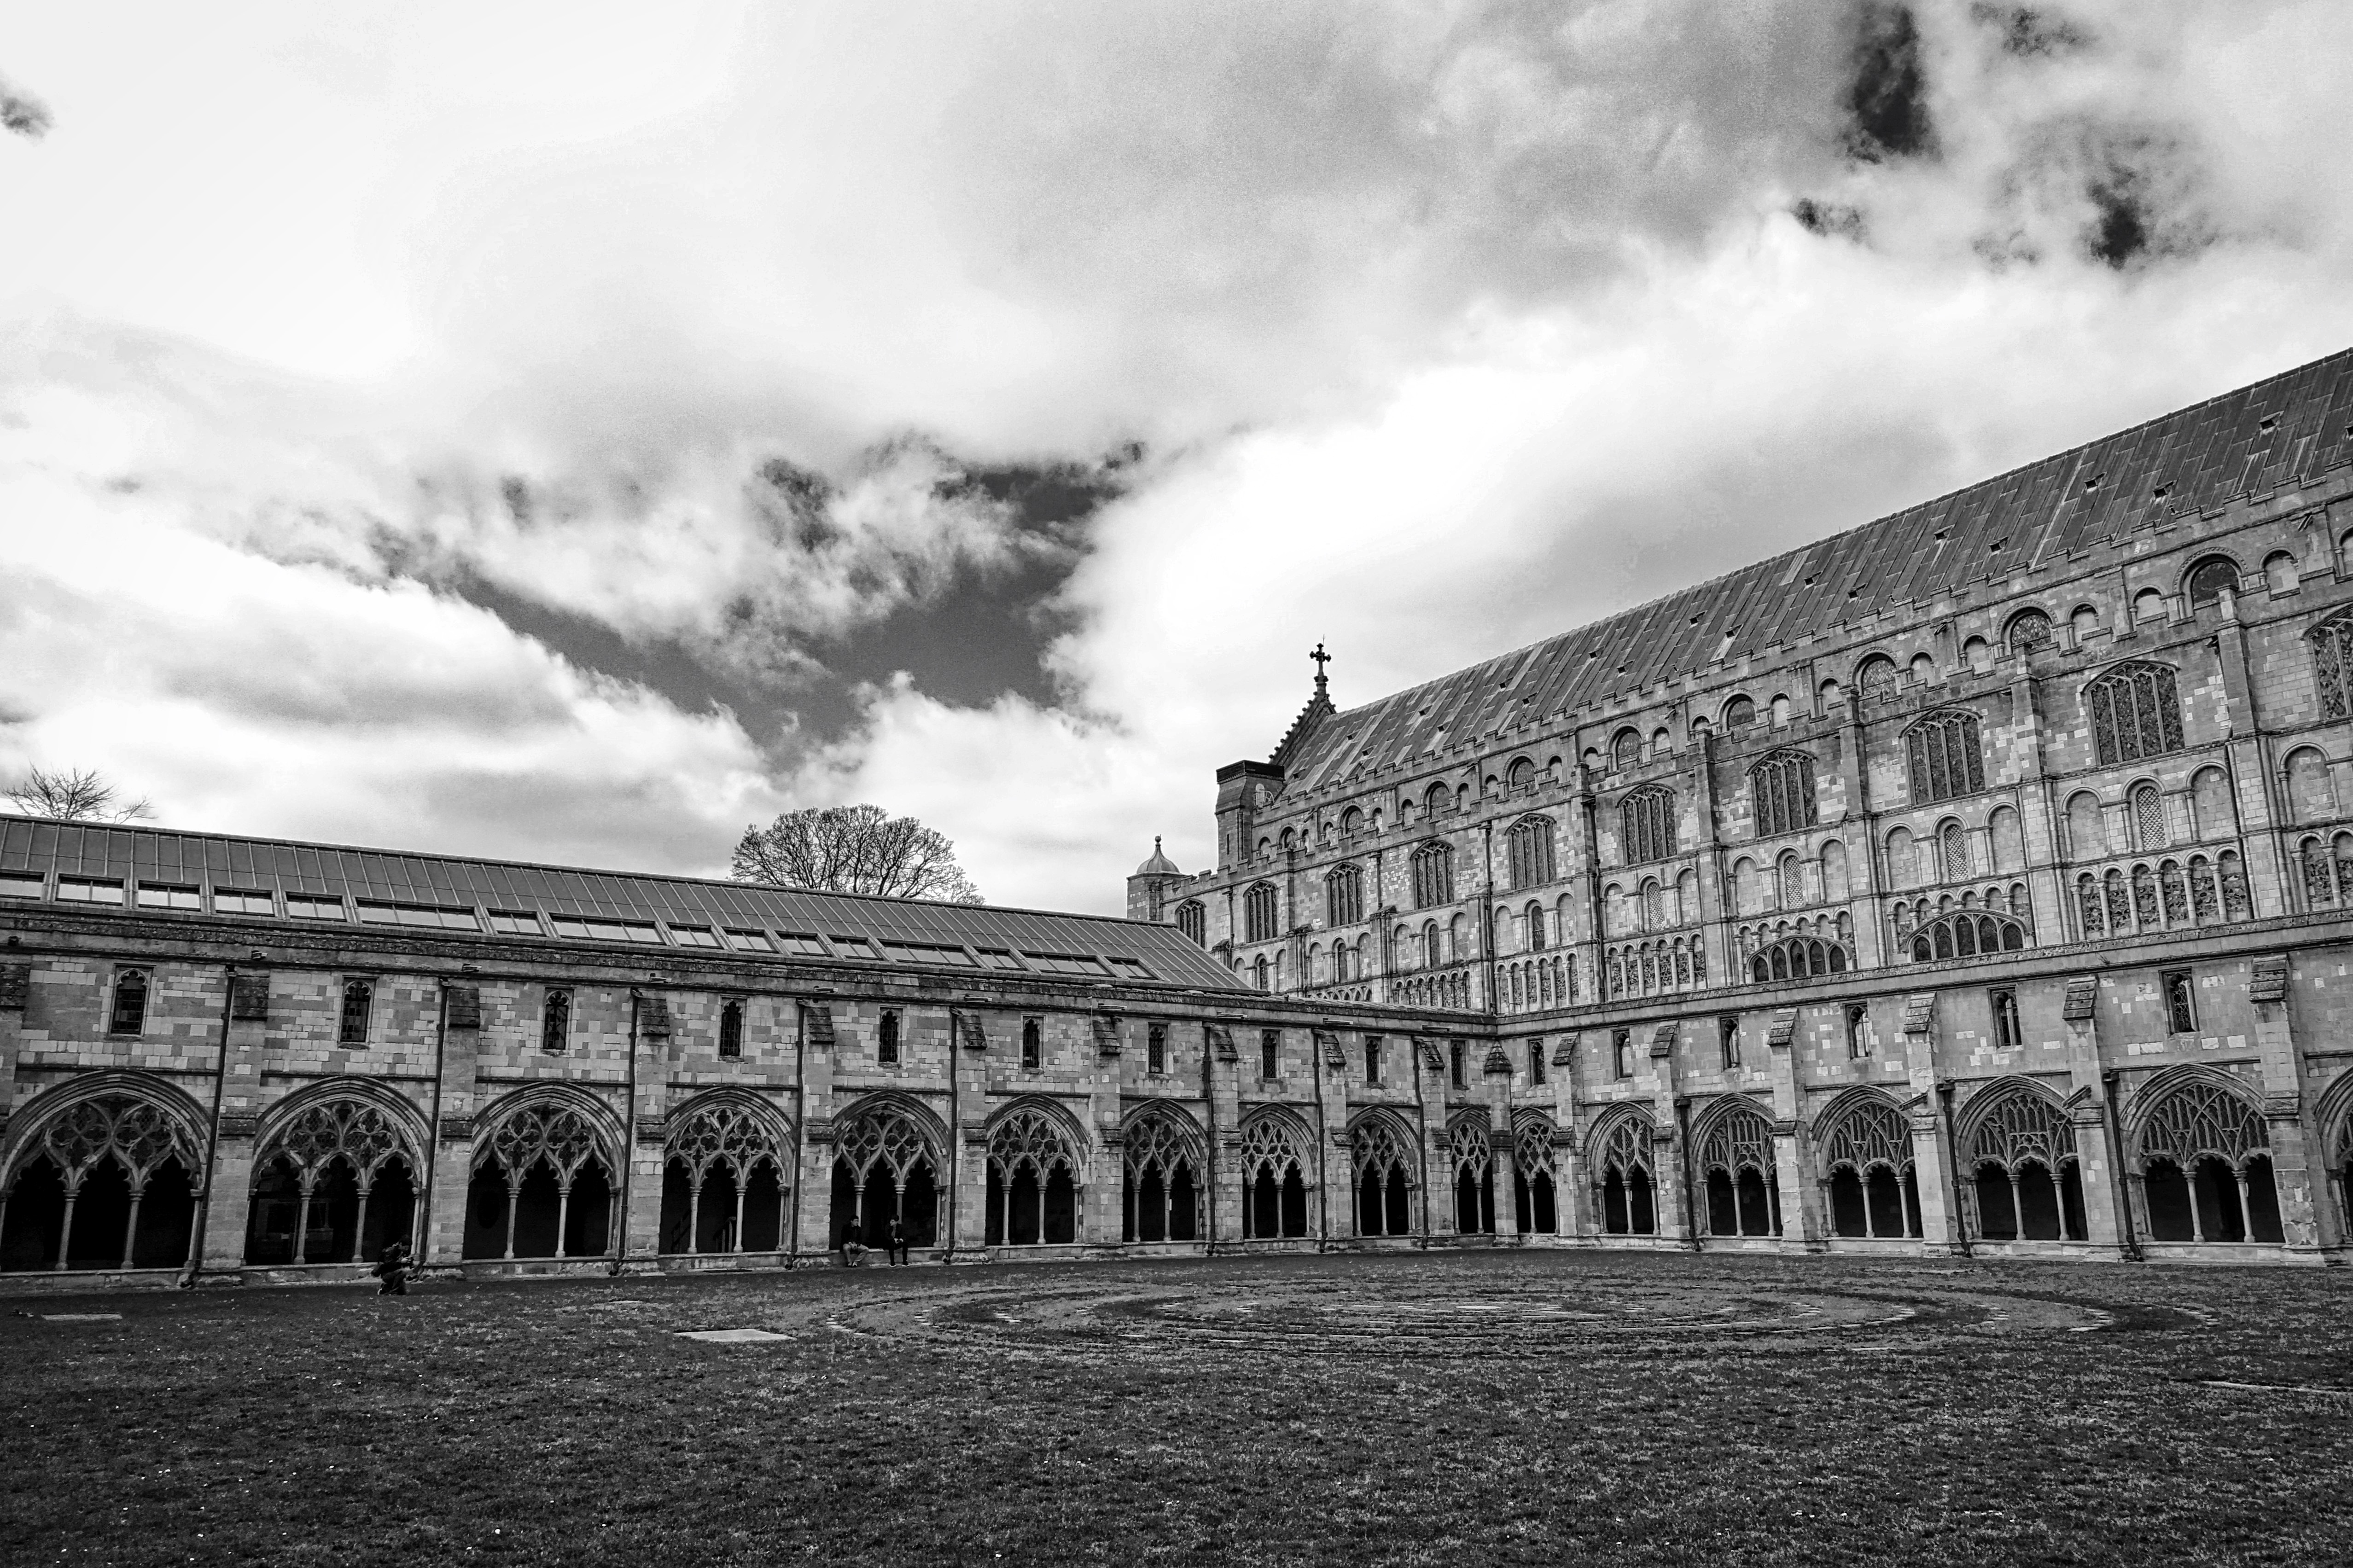
black and white, architecture, structure, building, palace, stone, cityscape, arch, landmark, cathedral, monochrome, christian, gothic, medieval, spire, decorated, cloisters, shape, norwich, urban area, monochrome photography, ancient history, norwich cathedral, human settlement